James E. Lindsay House

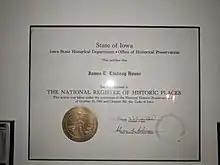
State of Iowa - Iowa State Historical Department - Office of Historical Preservation - This certifies that James E. Lindsay House has been entered in THE NATIONAL REGISTER OF HISTORIC PLACES - This action taken under provisions of the National Historic Preservation Act of October 15, 1966 and Chapter 303, the Code of Iowa. Signed by Governor of Iowa and State Historic Preservation Officer.

James Lindsay was a native of Essex County, New York and grew up working in his father's lumber mill. In 1856 he moved and purchased land in Wisconsin. He moved to Davenport in 1861 where his Wisconsin timber was rafted down the Mississippi River and sawed into lumber. He went into business with John B. Phelps. The two bought a mill on the east side of Davenport, which they named the Lindsay & Phelps, Co. His interests in lumber eventually led him to ventures in Arkansas, Minnesota, Washington State, Oregon, and Louisiana. In some of these ventures he joined with Frederick Weyerhaeuser from Rock Island, Illinois. In 1858 he married Mary Helen Phelps and they raised three children.